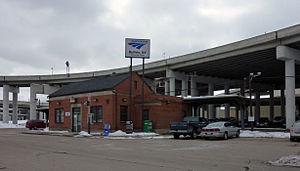
La gare d'Exchange Street est une gare ferroviaire des États-Unis située à Buffalo dans l'État de New York; elle est desservie par plusieurs lignes d'Amtrak.